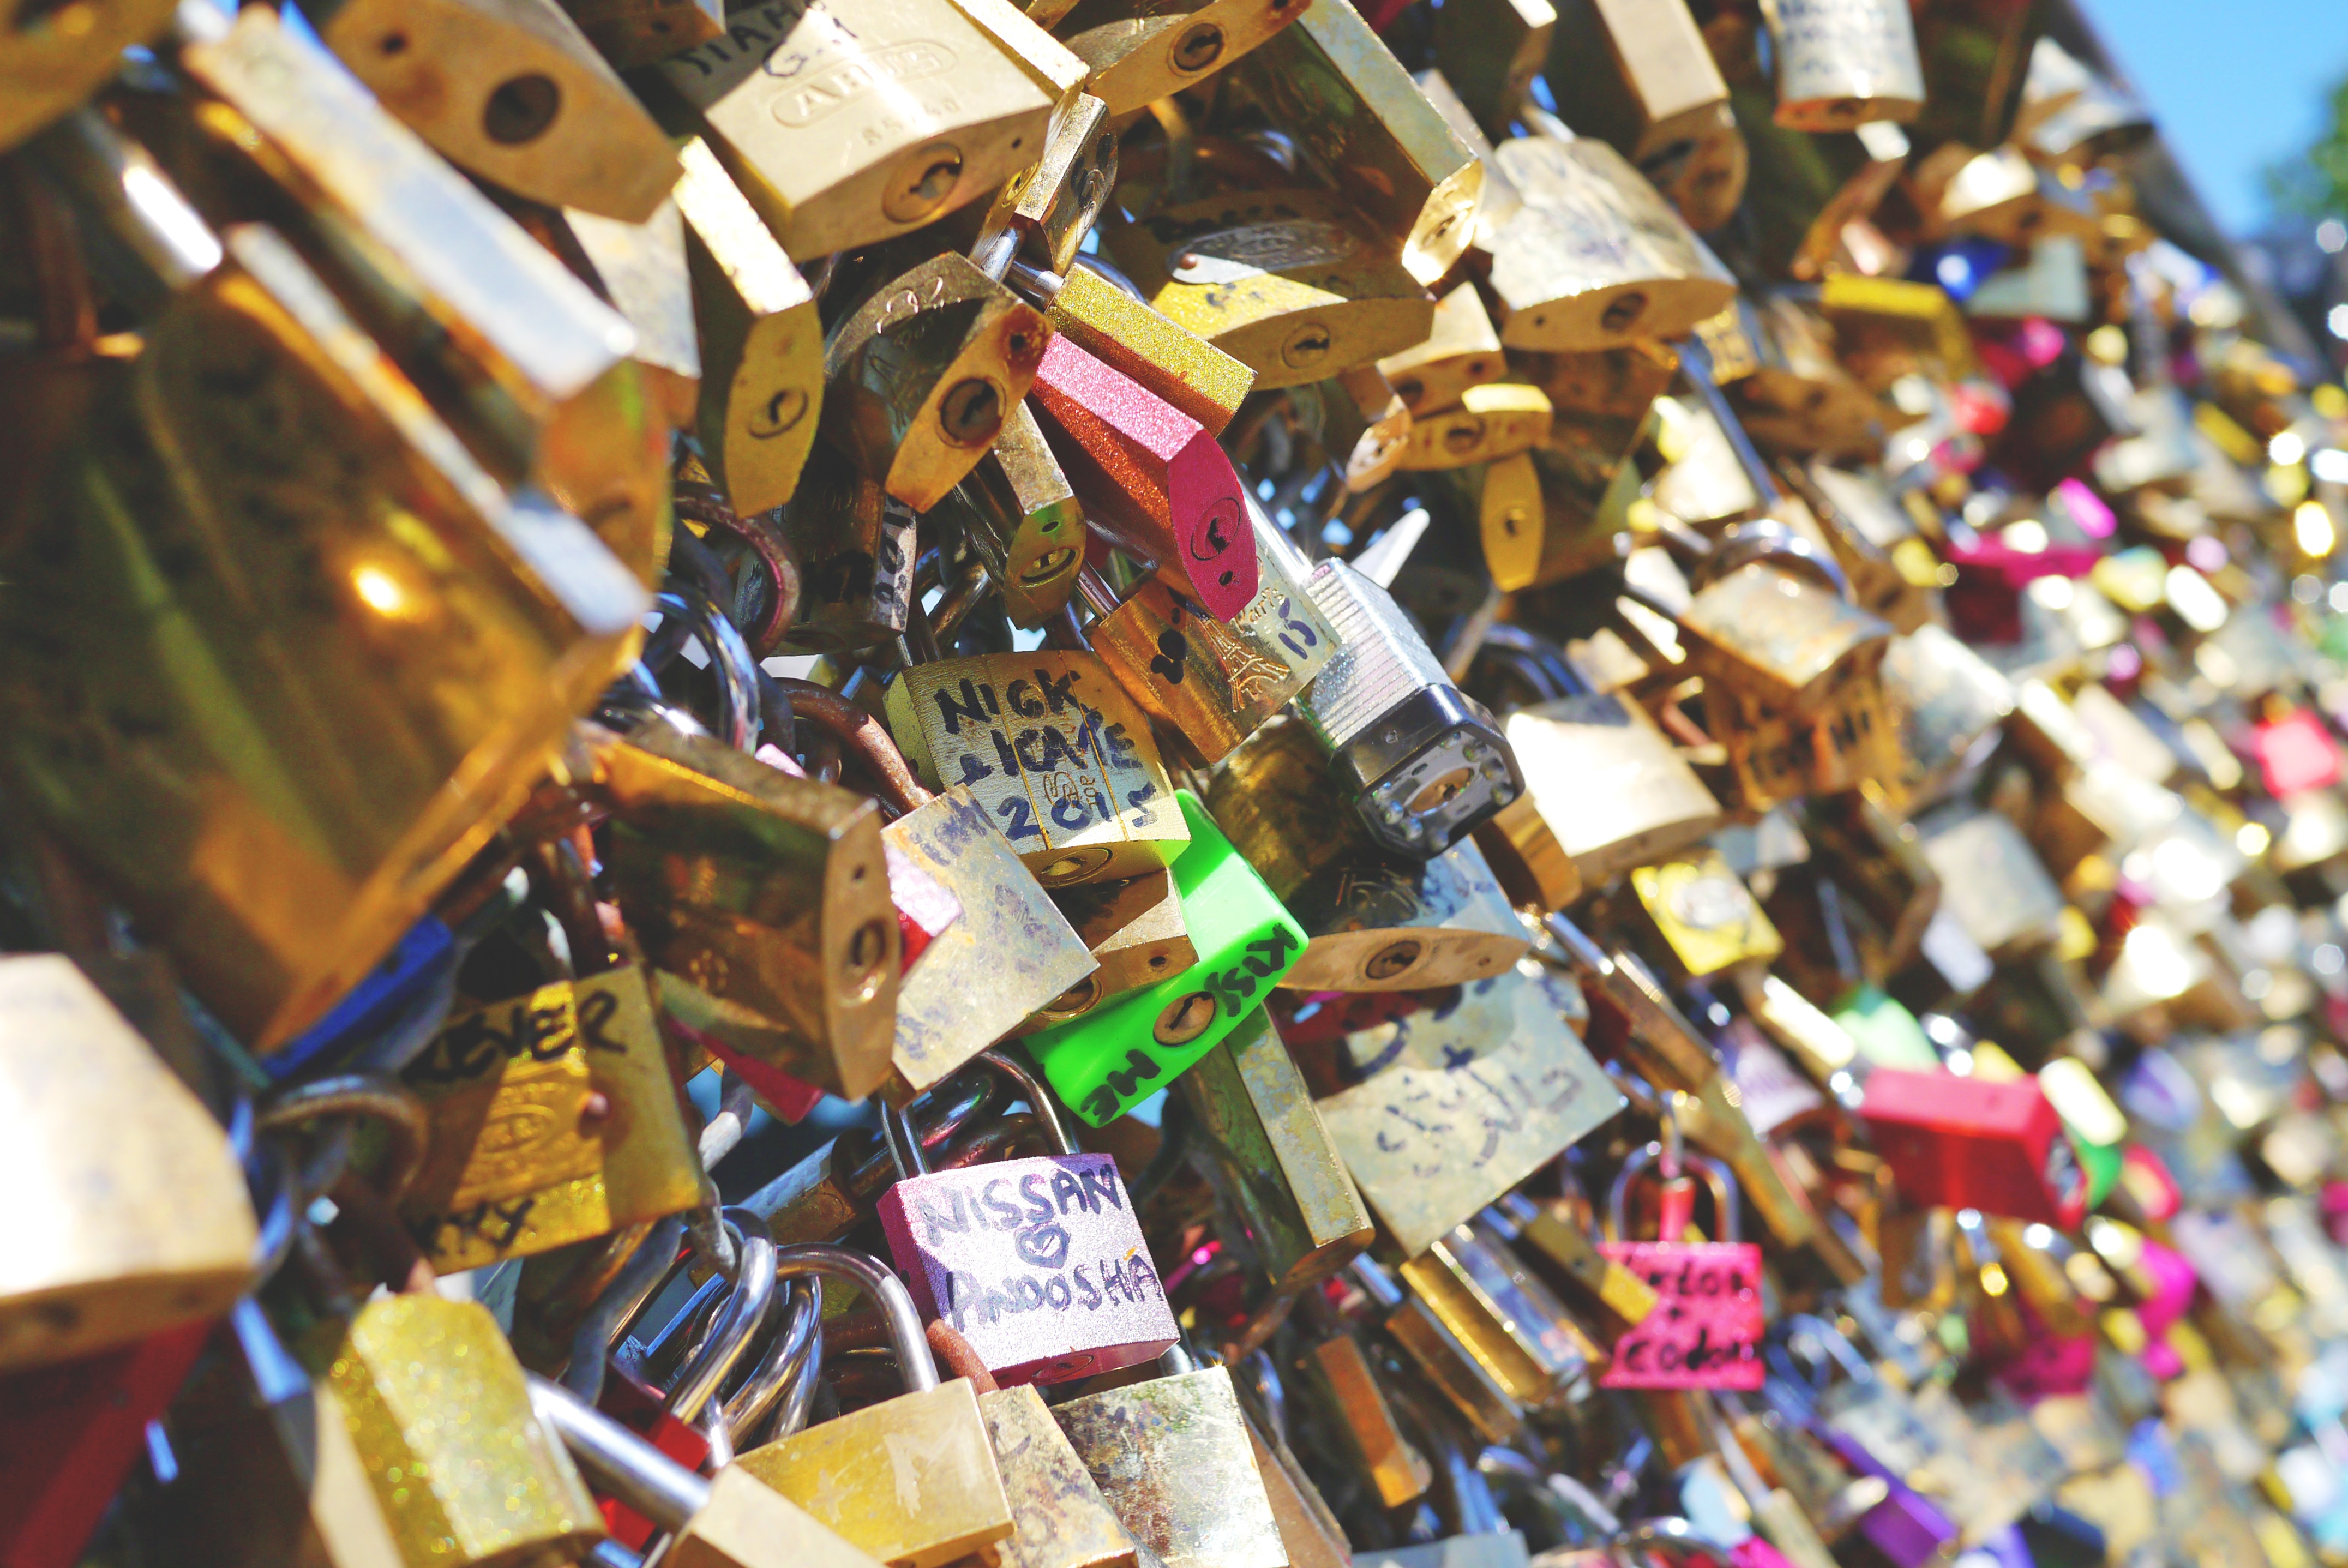
love, food, symbol, color, romantic, bazaar, market, friendship, colorful, padlock, lovers, pair, castles, name, crowded, proof, love symbol, loyalty, love castle, liebesbeweis, eternal love, love locks